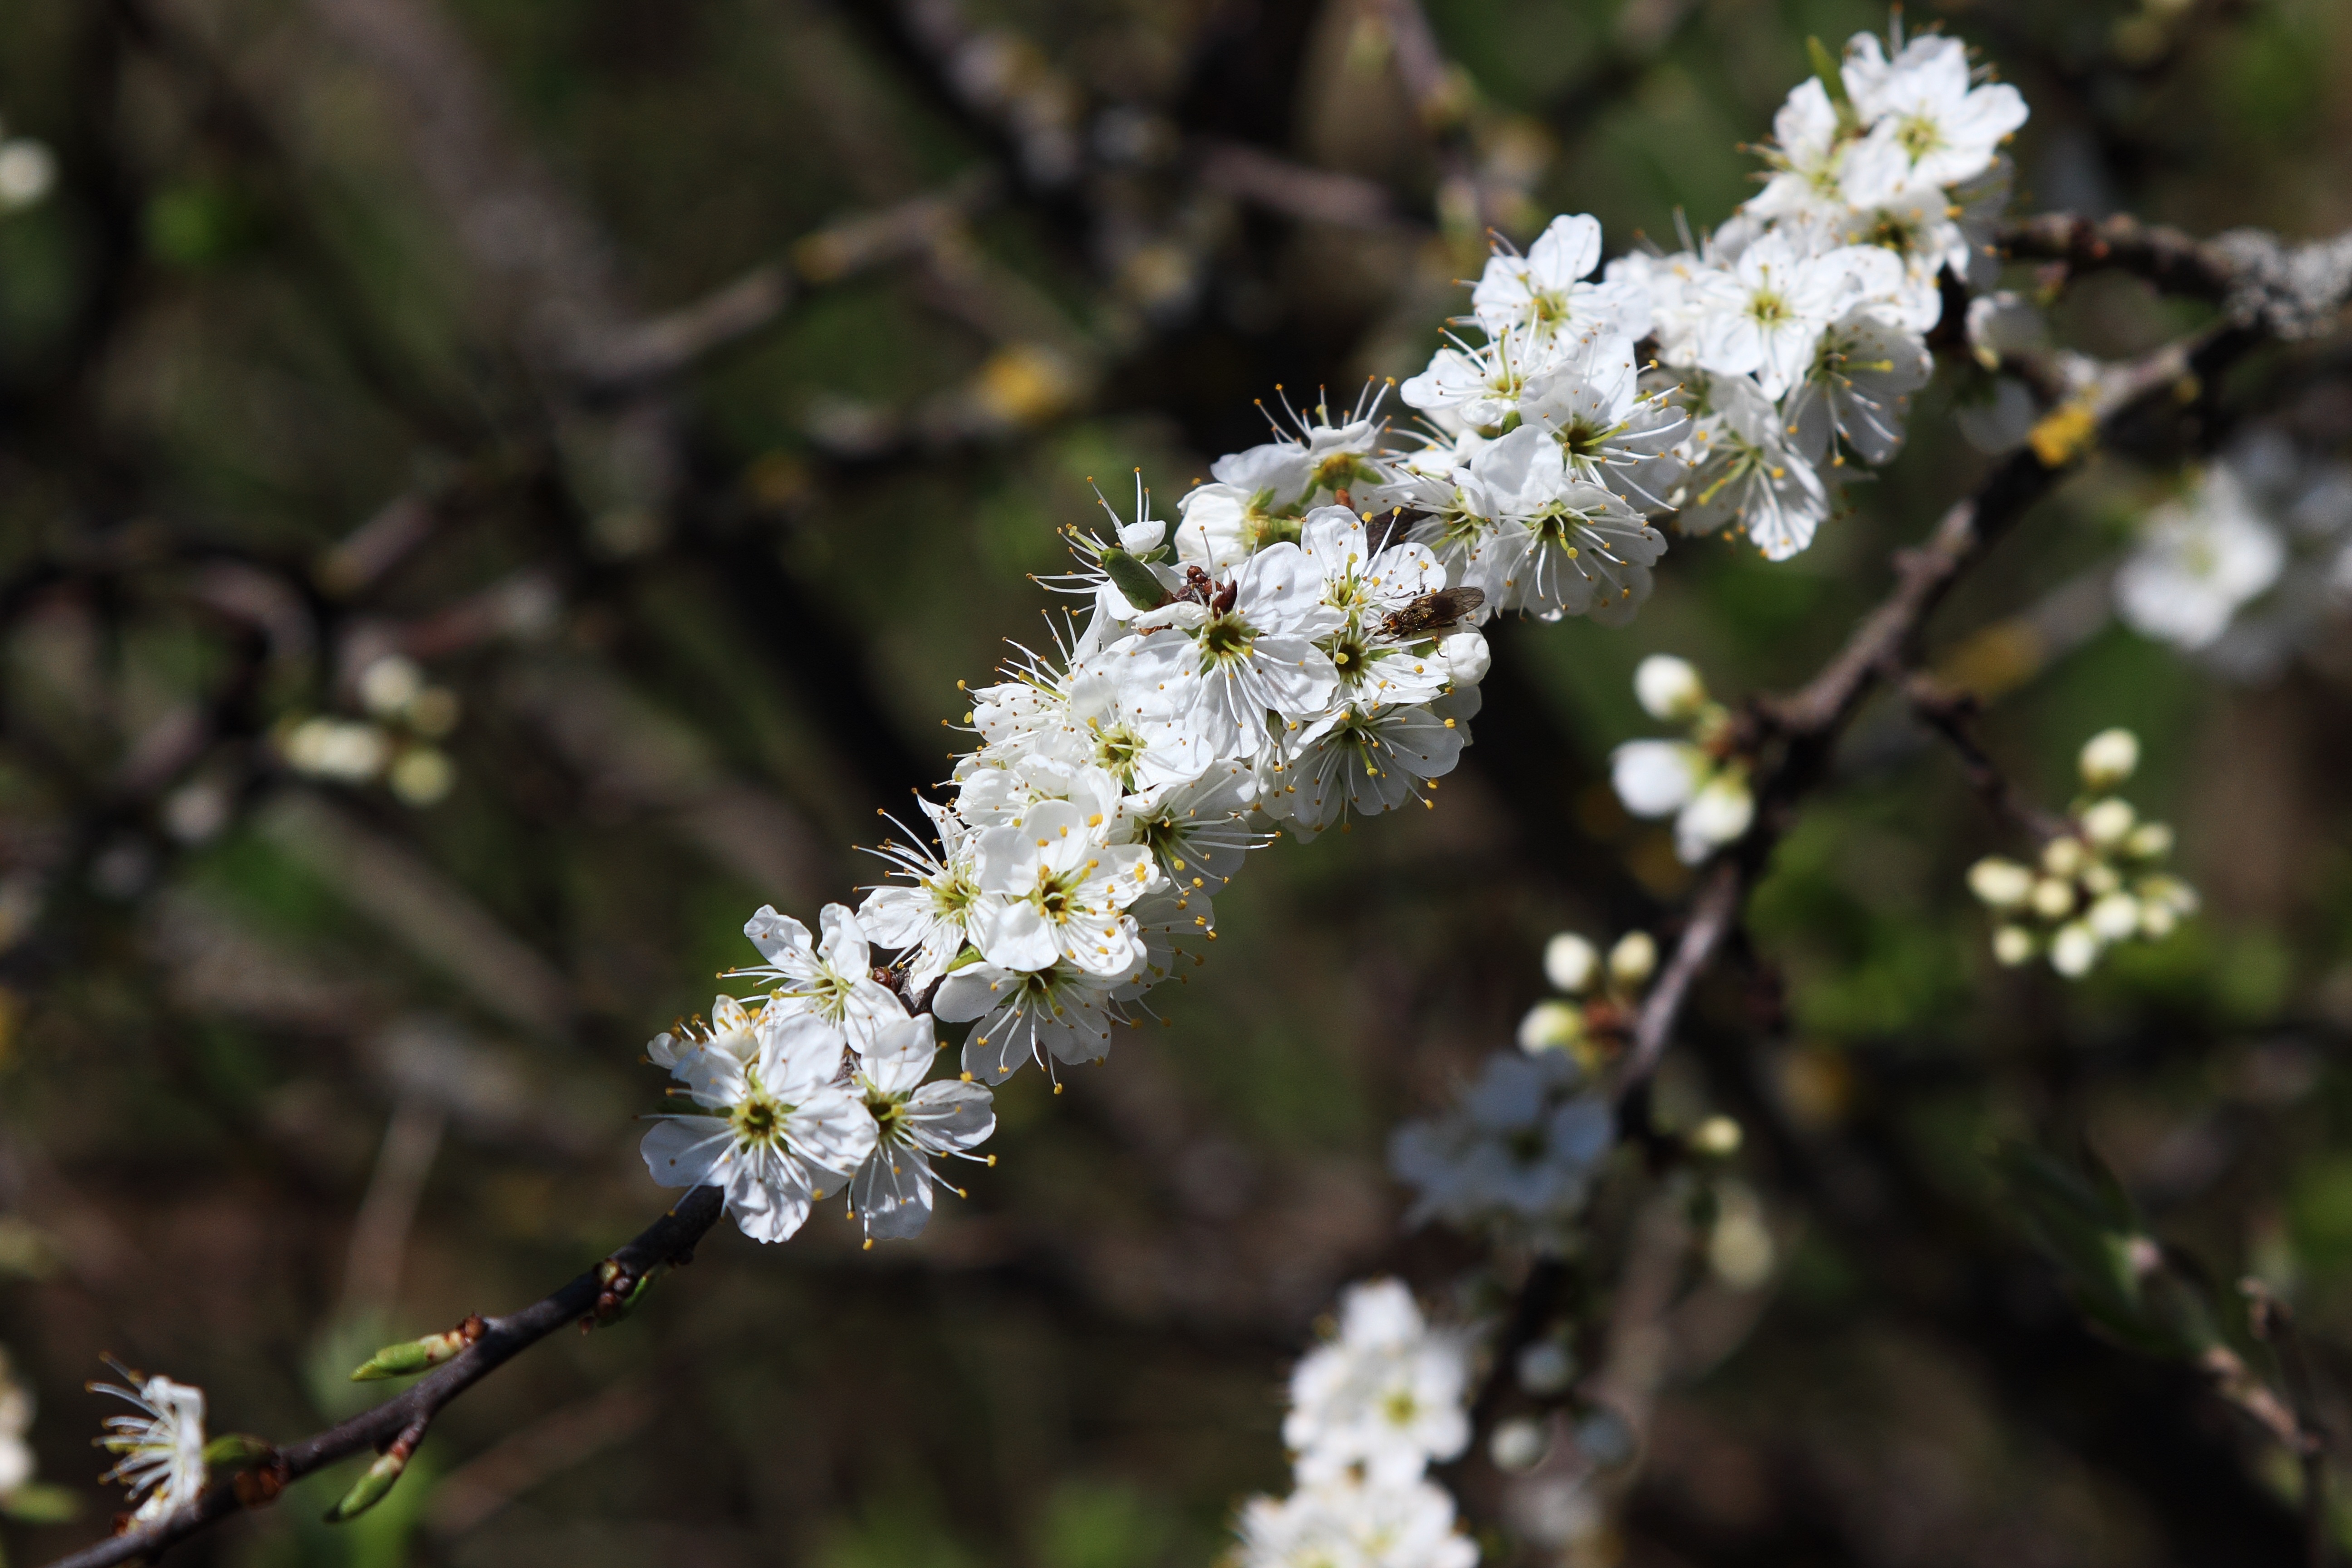
nature, branch, blossom, plant, fruit, berry, flower, bloom, food, spring, produce, botany, flora, cherry blossom, wildflower, shrub, sun flower, macro photography, prunus spinosa, flowering plant, land plant